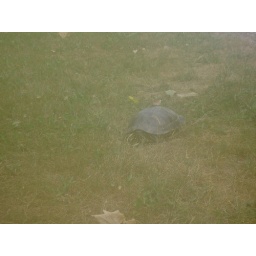
turtle found by my old house, take on lake Lisgar Tillsonburg ON. front view of the little guy